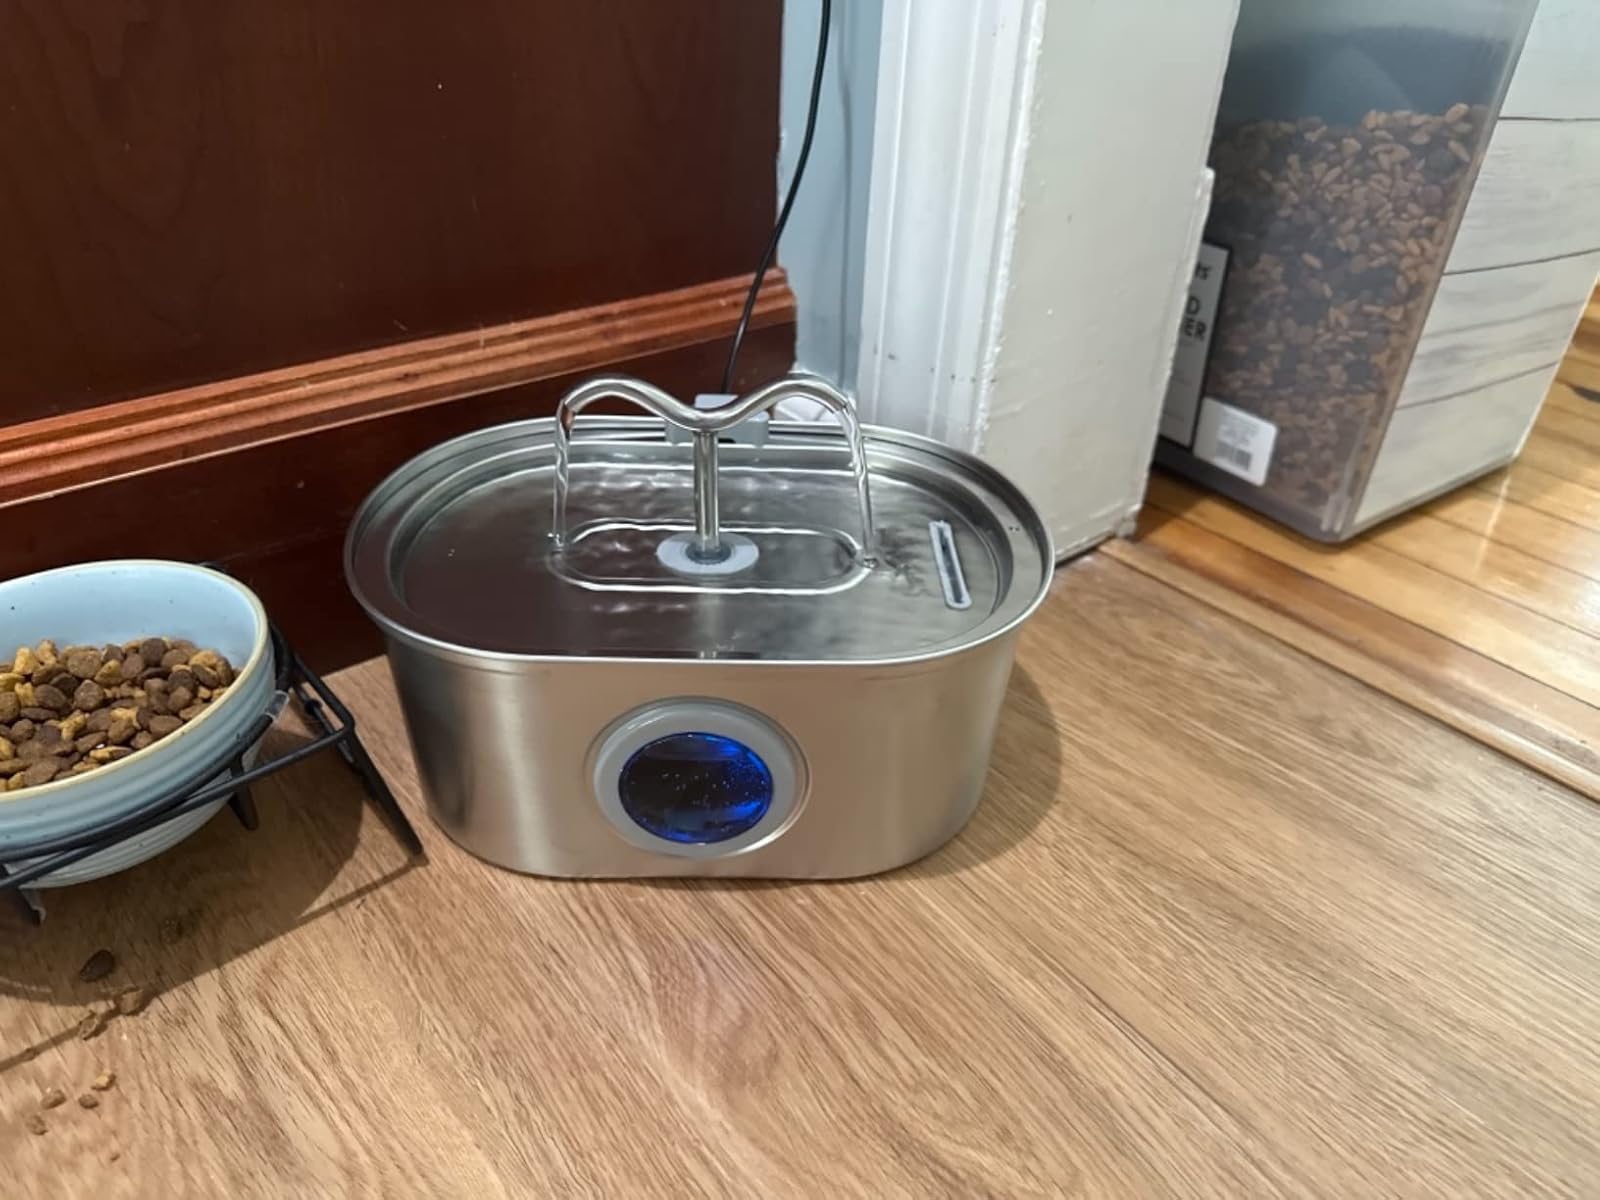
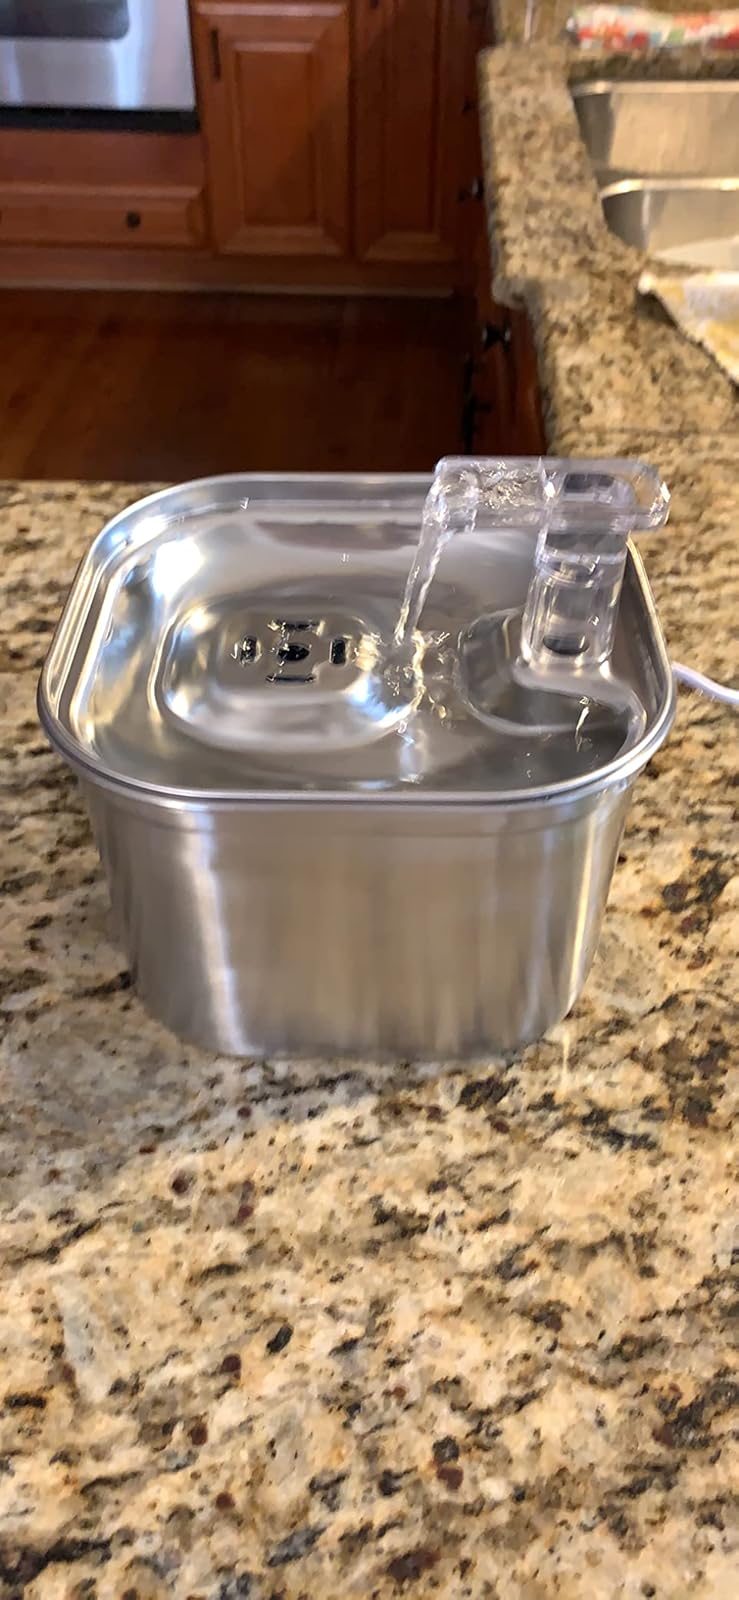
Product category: items_bowl
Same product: no